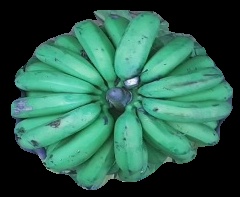
Variety: pachbale
Grade: grade2